Caribou herds and populations in Canada

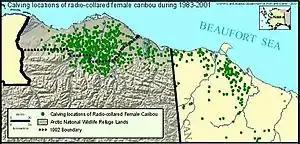
Caribou calving grounds, 1983–2001

The Porcupine Caribou herd (PCH)—formerly "R. ogilviensis", now considered a herd of barren-ground caribou, "R. t. groenlandicus"—in northwest Canada and northeast Alaska migrate annually from their winter range in the boreal forests of Alaska and Yukon northwest Canada over the mountains boreal forests to their calving grounds on the Porcupine River coastal plain on the Beaufort Sea. The Bureau of Land Management (BLM) draft 2018 Environmental Impact Statement (EIS) said that in order to reduce the vulnerability of the Porcupine Caribou Herd (PCH) and Central Arctic Herds (CAH) adaptive mitigation had to be undertaken in "[a]ll lands in the Arctic Refuge Coastal Plain are recognized as habitat of the PCH and CAH and would be managed to ensure unhindered movement of caribou through the area."